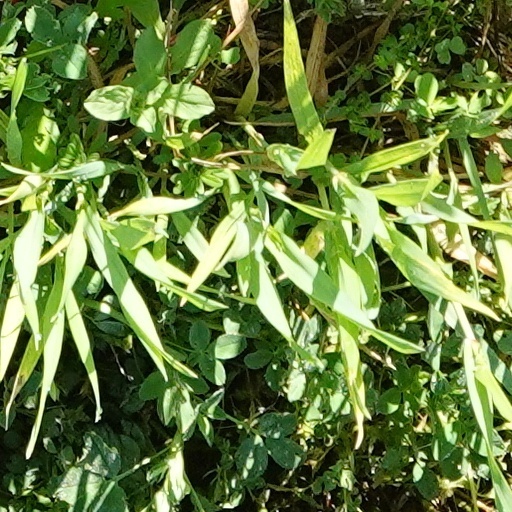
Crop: wheat